Zentrum für Biodokumentation

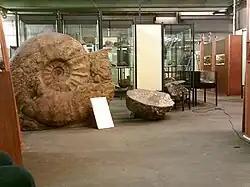
A copy of the largest known ammonite fossil in the world.

Zentrum für Biodokumentation is a museum in Saarland, Germany.